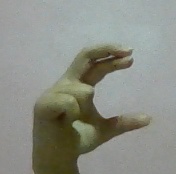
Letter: thal